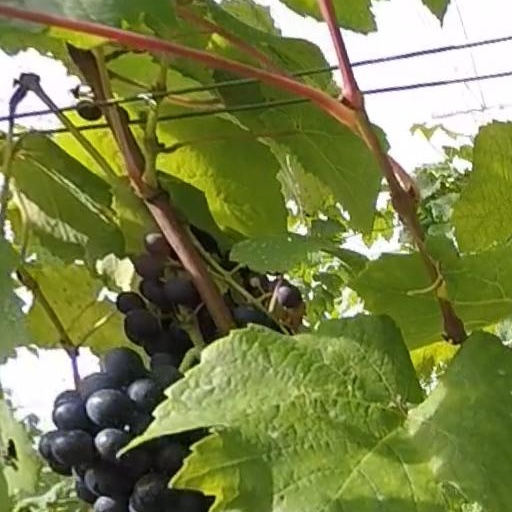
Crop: grape